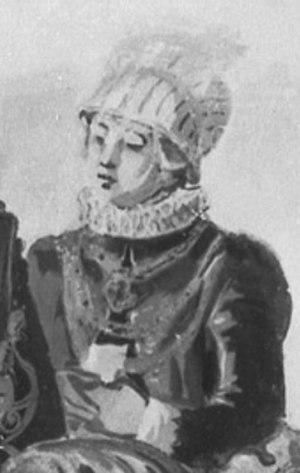
Barbe de Hesse, duchesse de Wurtemberg-Mömpelgard était une noble allemande, et l'épouse du comte Georges Ier de Wurtemberg. Son deuxième mari était Daniel, comte de Waldeck.